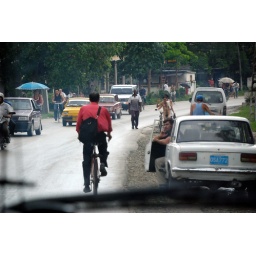
Shooting aimlessly out the front of the coach window in Cuba and caught this one!